List of Legends of Tomorrow characters

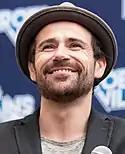
Matt Ryan

John Constantine (portrayed by Matt Ryan; main: seasons 4–6; recurring: season 3) is a chain-smoking, enigmatic and irreverent former con man who is now a reluctant supernatural detective, and an associate of Oliver Queen's who helps the Legends in their fight against Mallus. Ryan reprises the role from "Constantine" and "Arrow". Ryan was announced as being promoted to the main cast for the fourth season. Following the fight against Mallus, Constantine joins the Legends to hunt down the magical creatures they unwittingly released throughout history, eventually discovering an old nemesis, the demon Neron, as the mastermind of a plot to take over the world. Constantine finally defeats Neron by tricking the demon into breaking his word, forcing him out of Ray's body, and then killing him.